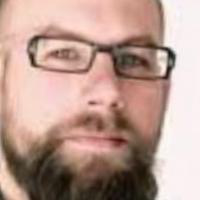
Age group: age 31-40